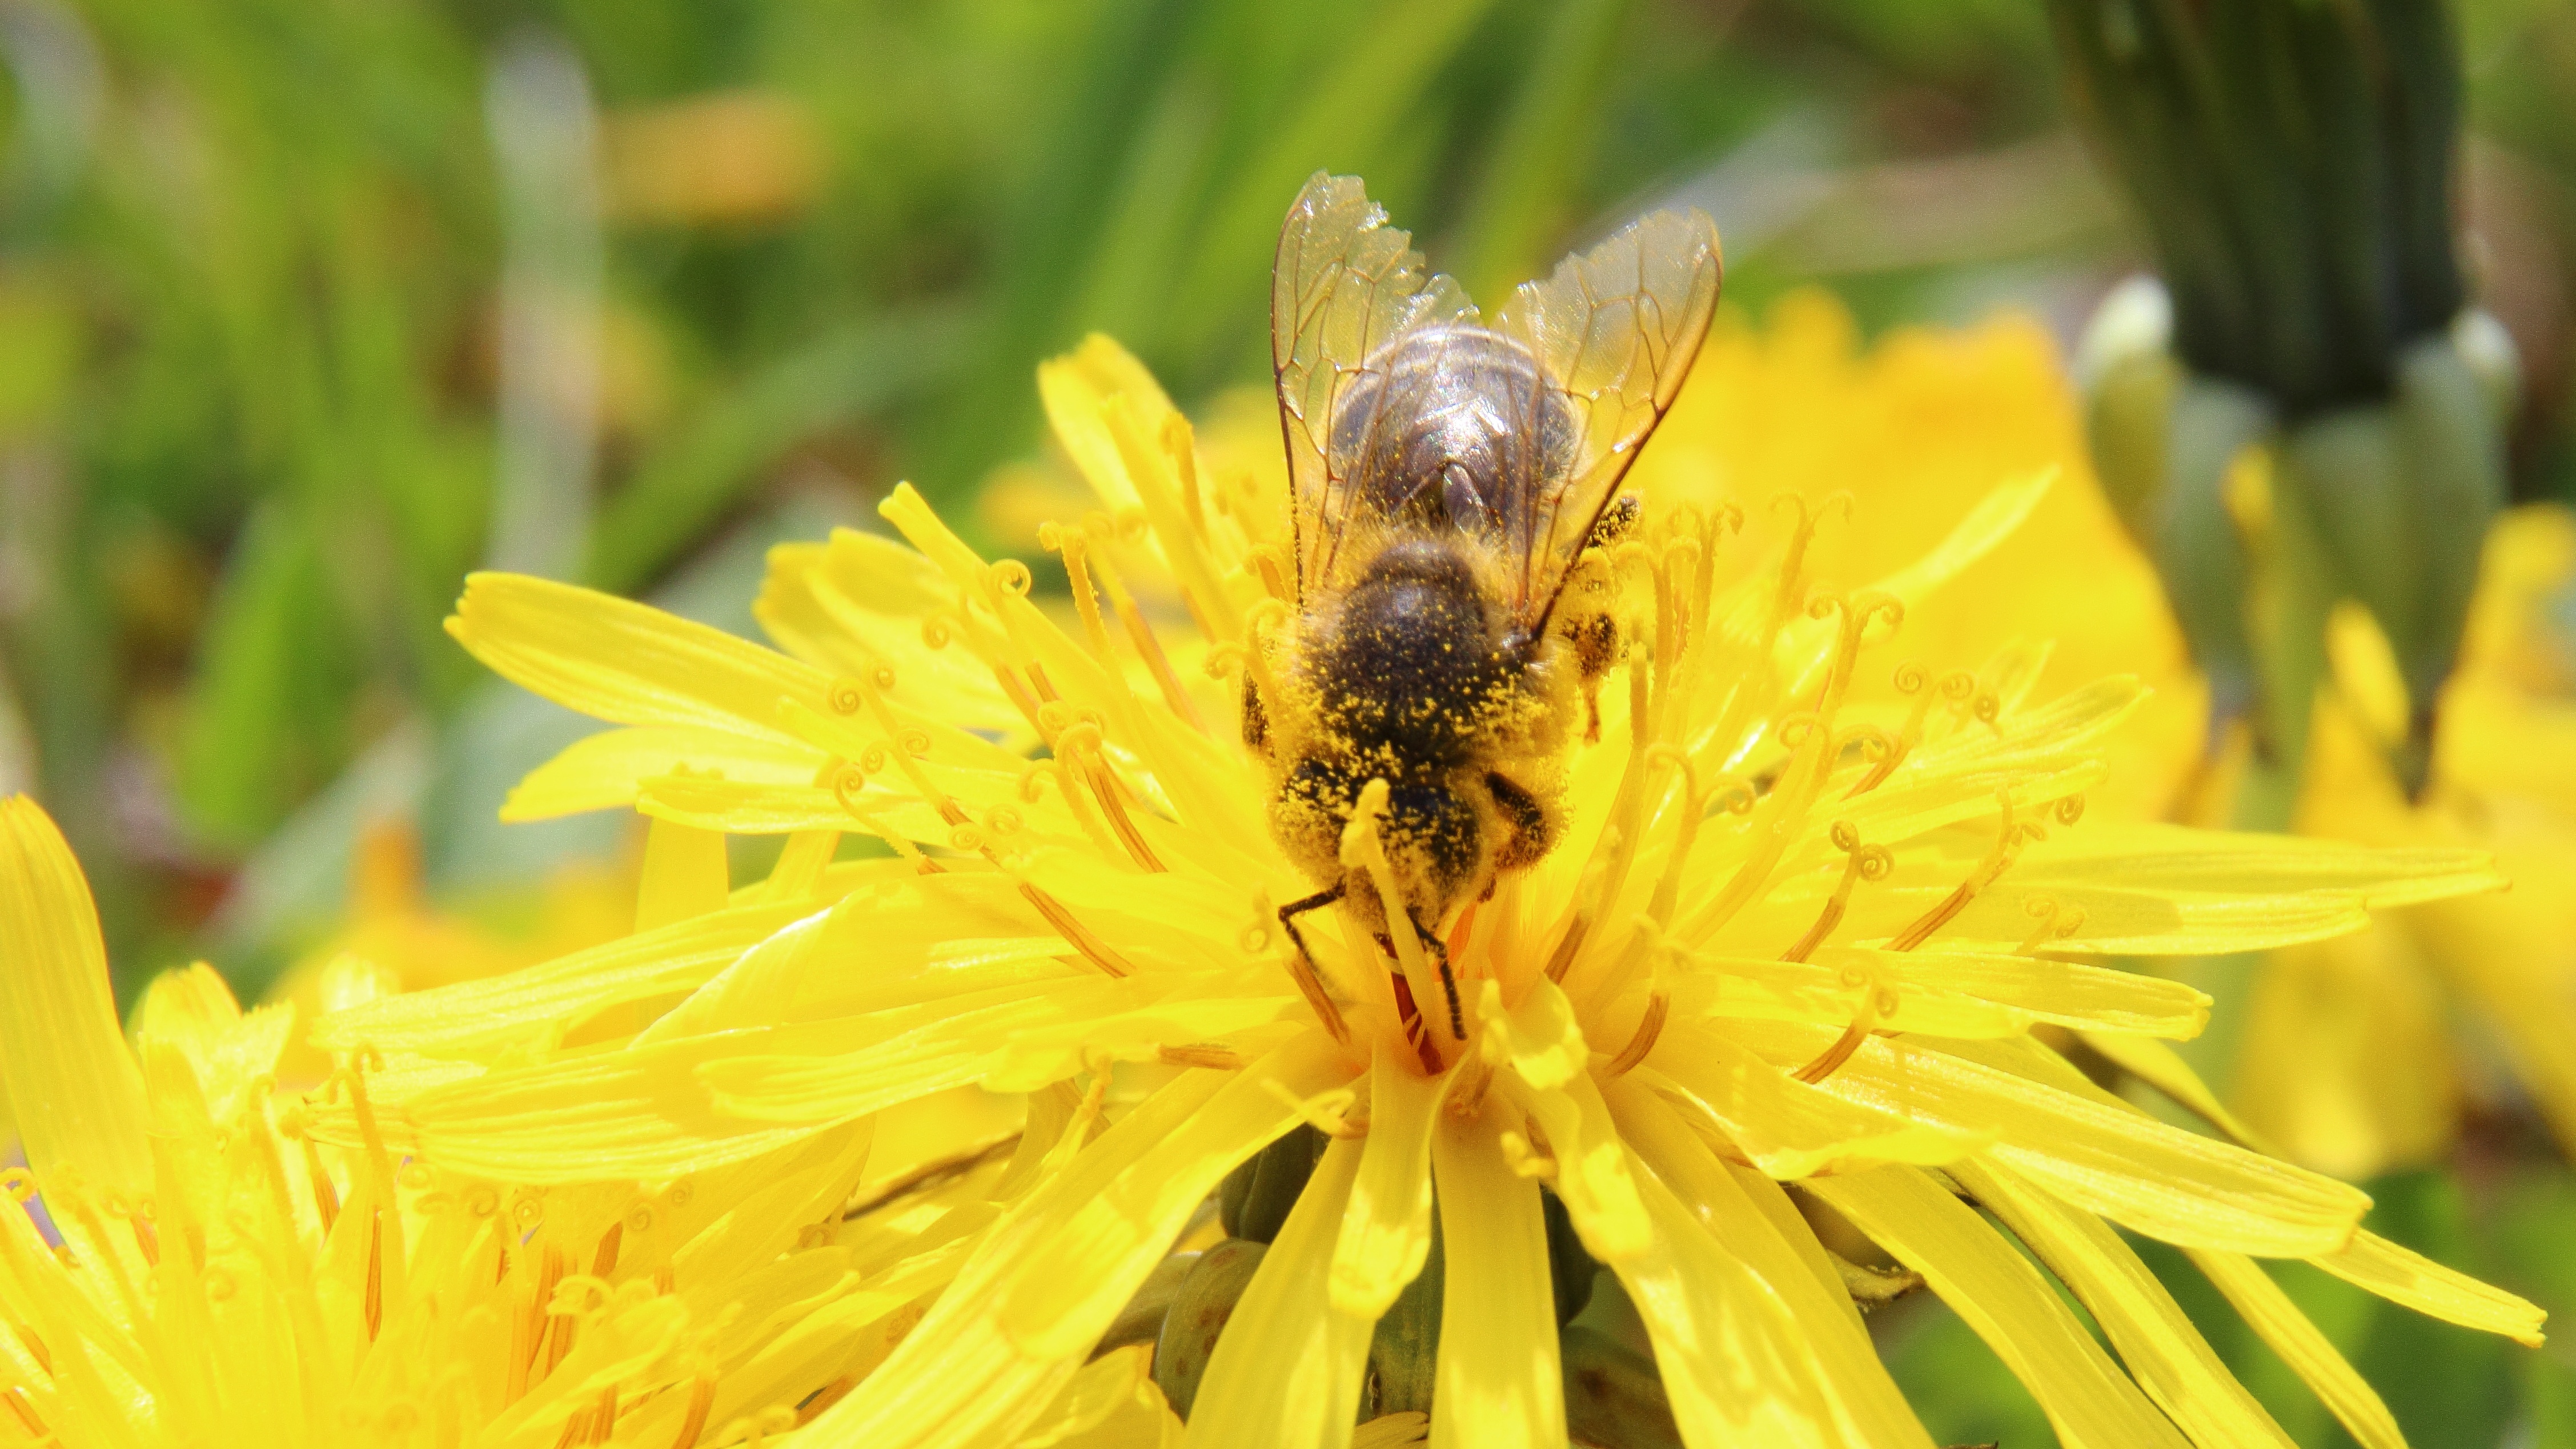
blossom, plant, dandelion, flower, bloom, pollen, pollination, stamp, insect, macro, yellow, flora, fauna, invertebrate, close up, pistil, bee, bumblebee, nectar, apis, macro photography, flowering plant, honey bee, daisy family, membrane winged insect, bee deaths